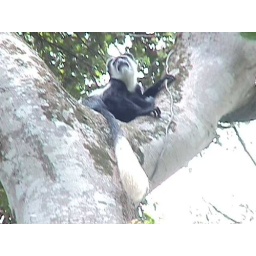
Colobus monkey in a tree